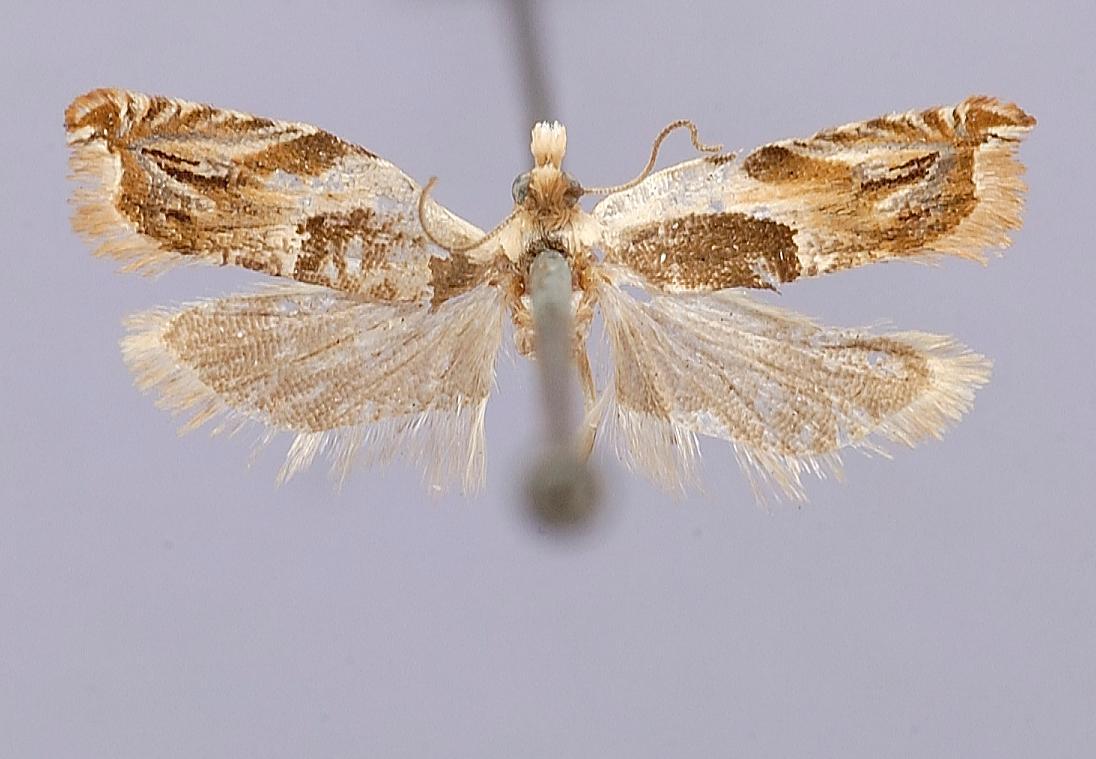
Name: Anchylopera murtfeldtiana
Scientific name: Anchylopera murtfeldtiana Riley, 1881
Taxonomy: Animalia, Arthropoda, Insecta, Lepidoptera, Tortricidae
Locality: [not stated], [Not Stated], Missouri, United States
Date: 19 May 1875